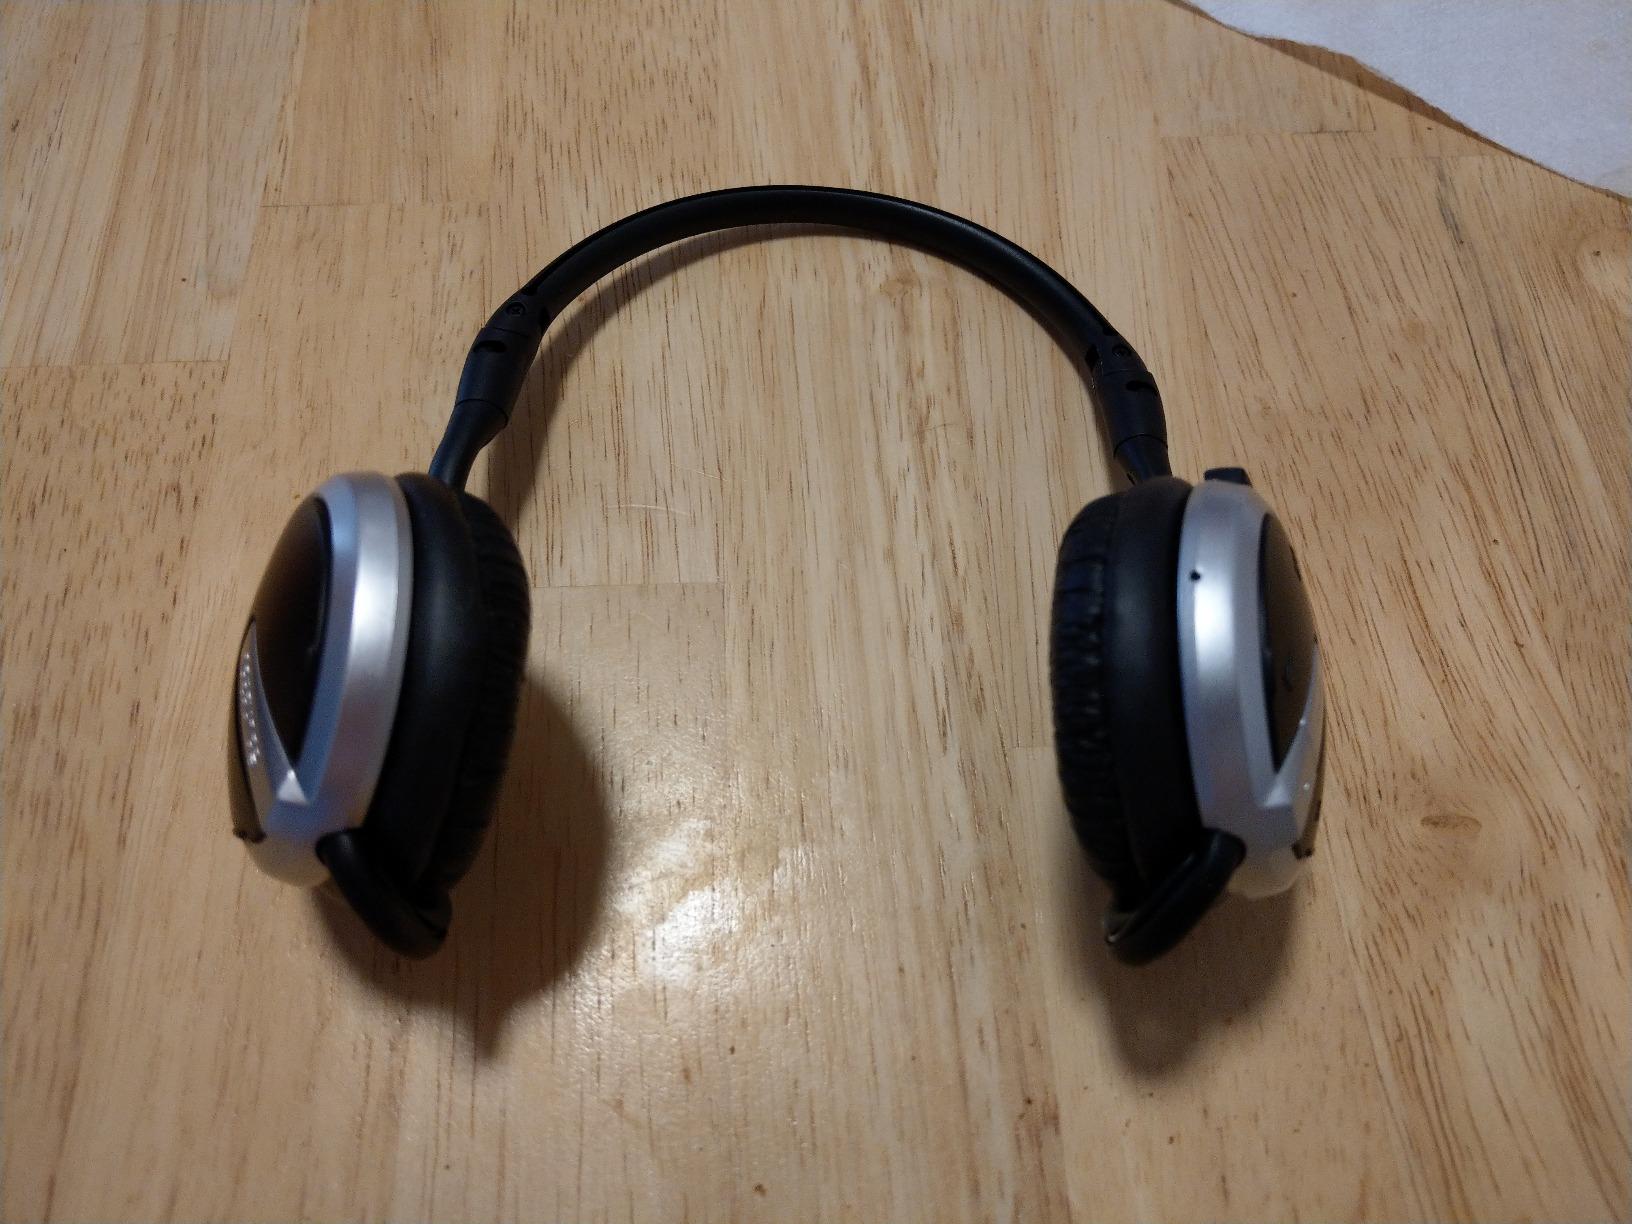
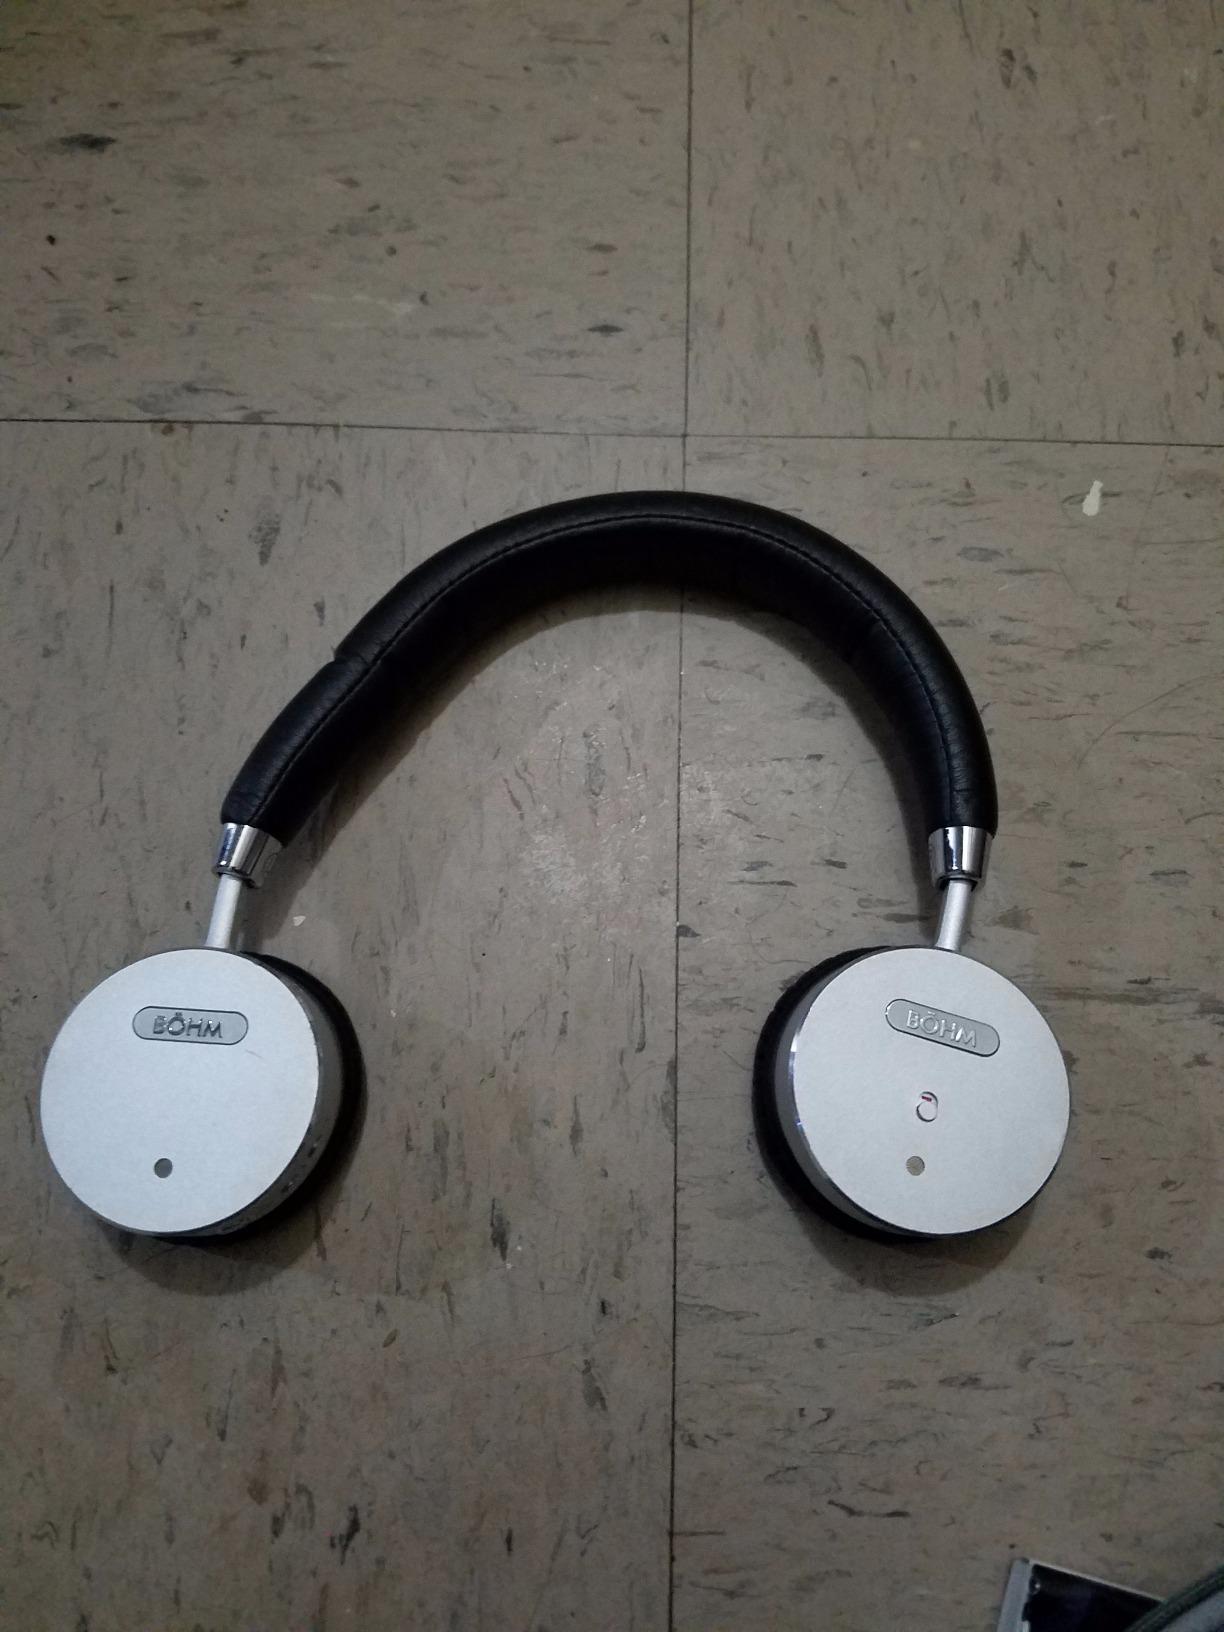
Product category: headphones
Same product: no